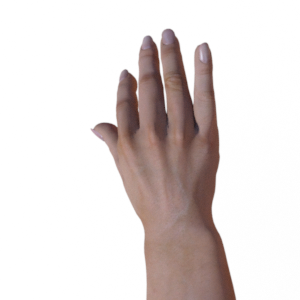
Label: paper